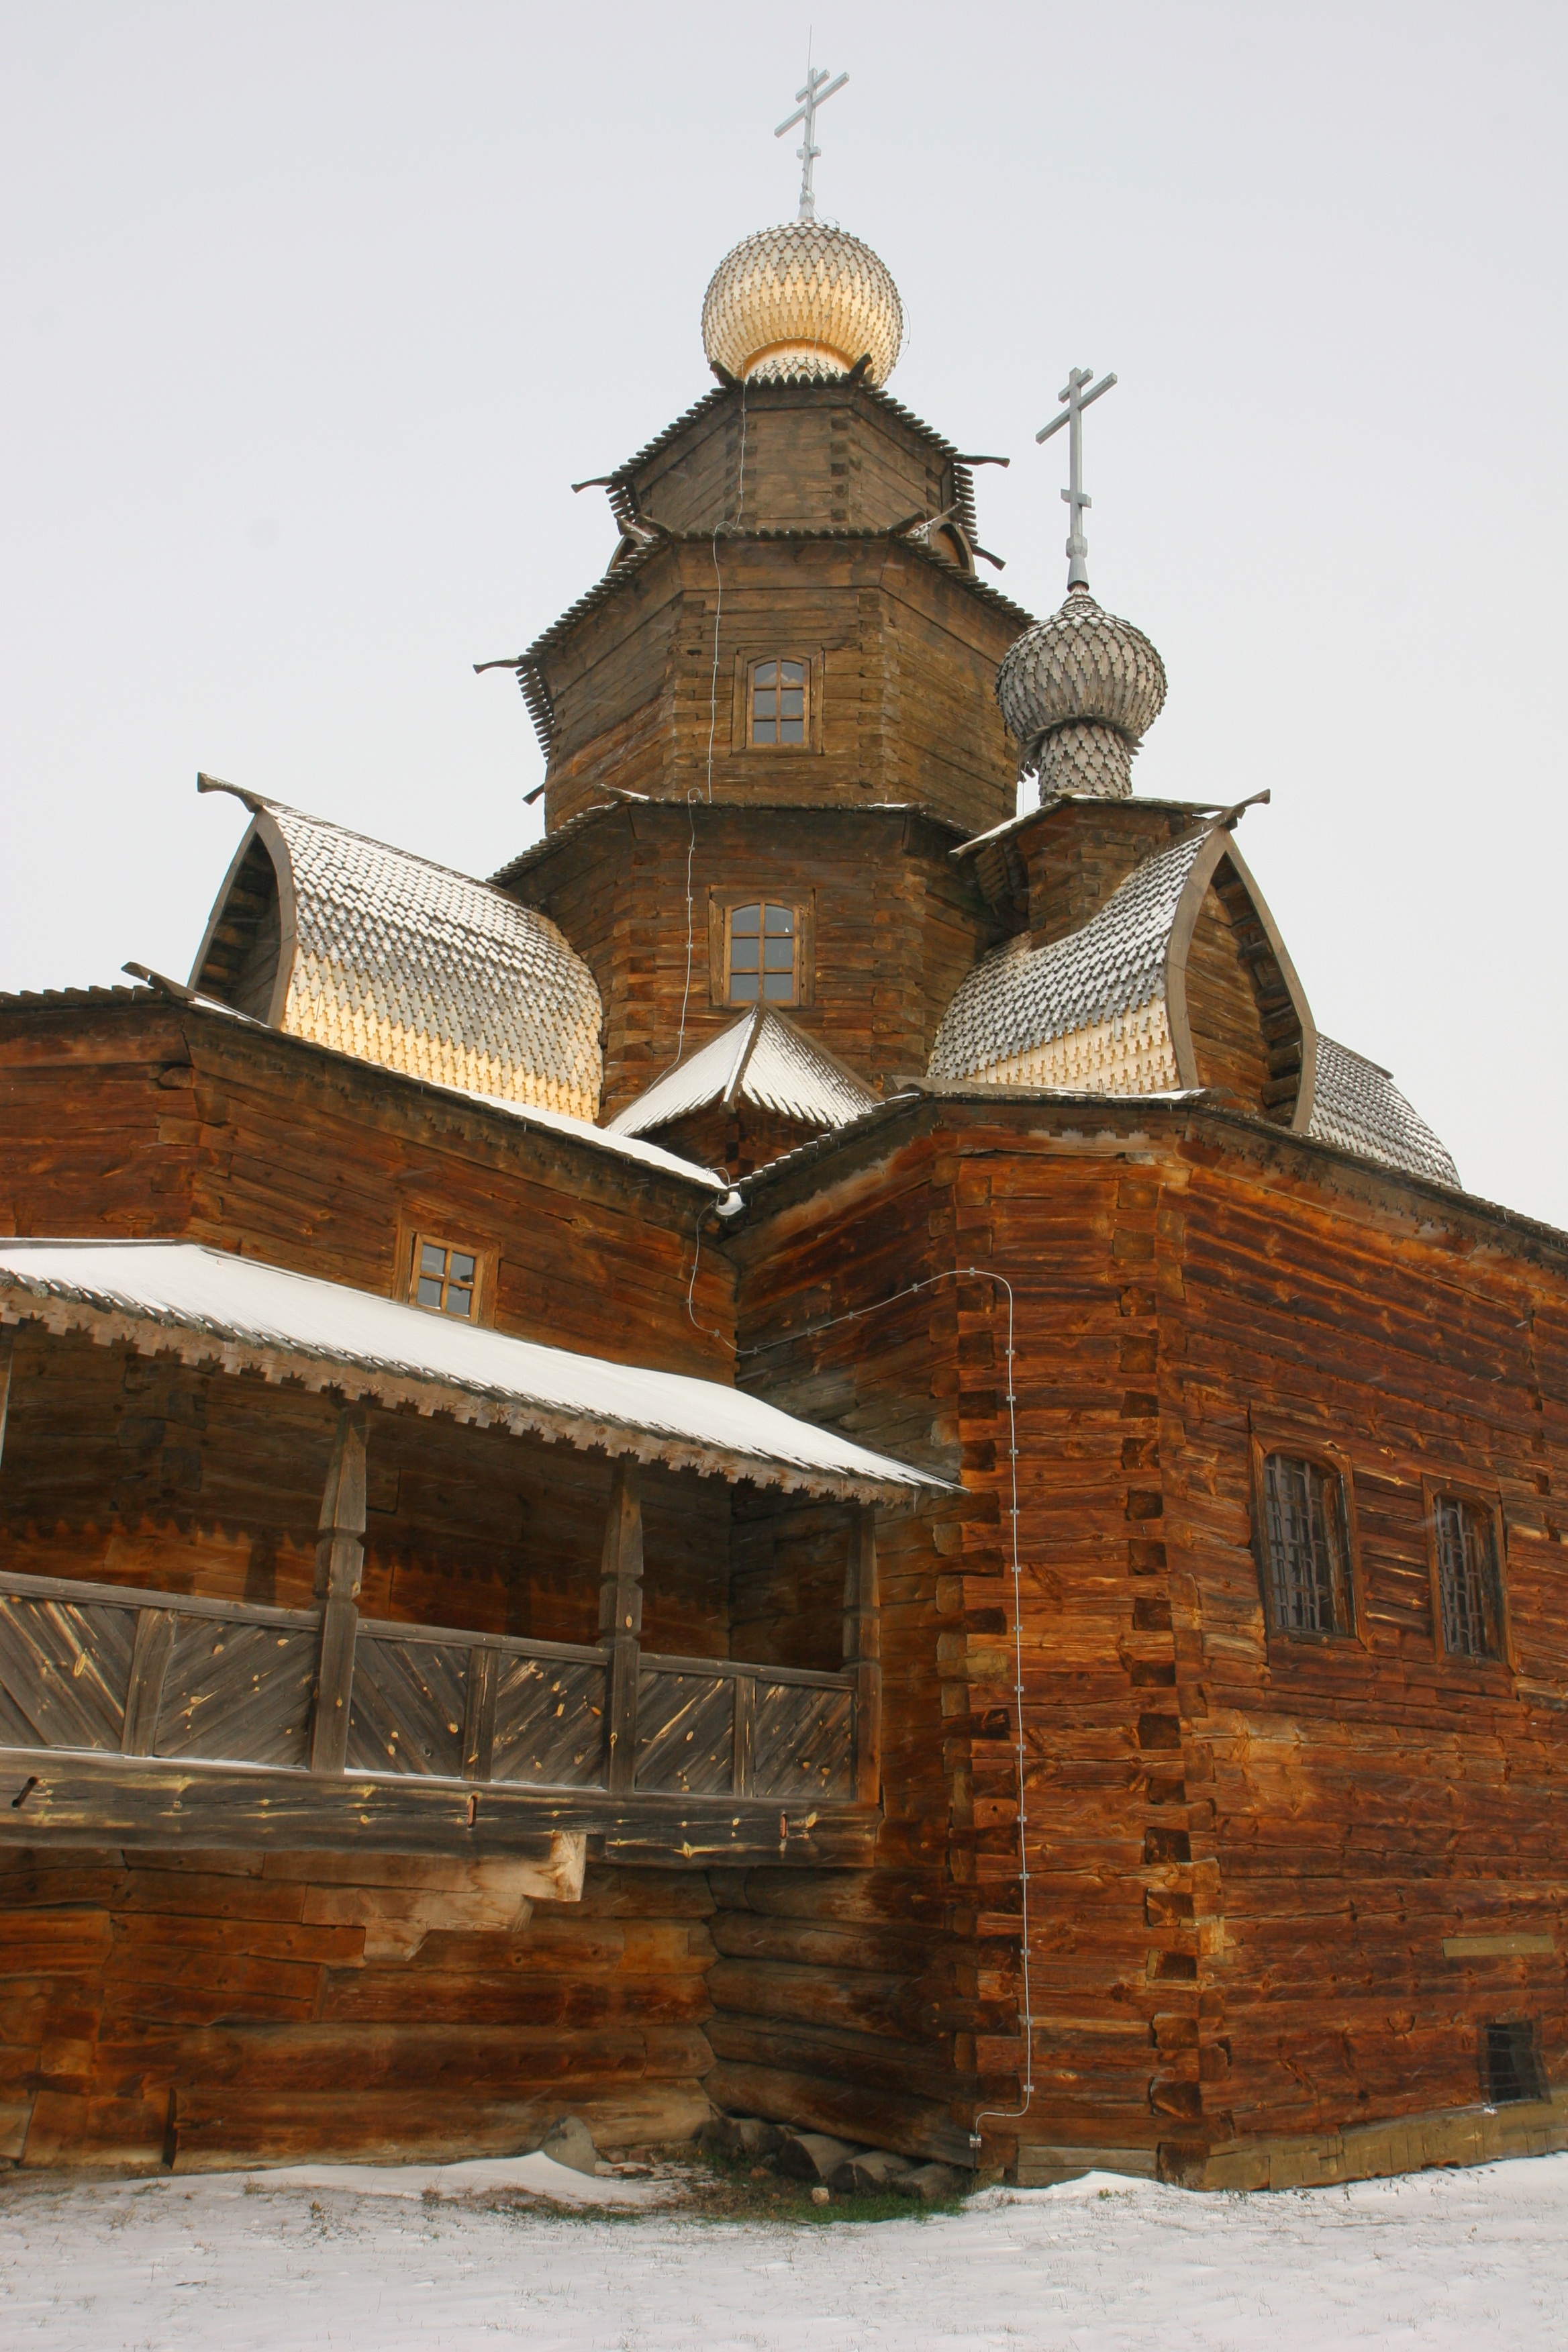
winter, building, tower, church, chapel, place of worship, monastery, wooden architecture, suzdal